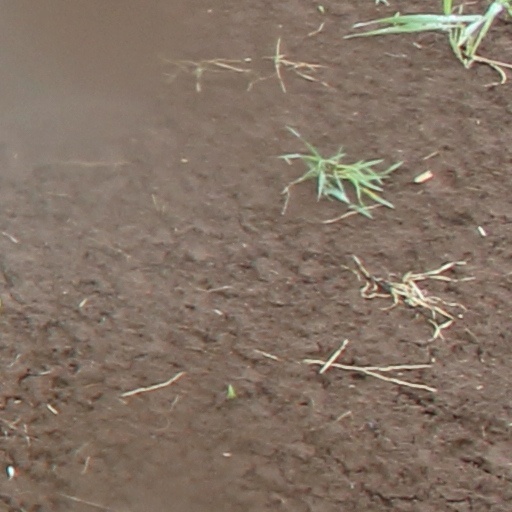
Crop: wheat